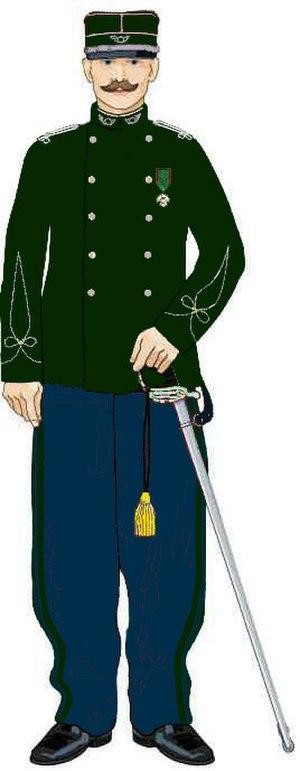
Sous-lieutenant (aspirant) des chasseurs forestiers, garde général stagiaire dans l'Administration des Eaux et Forêts période 1891 à 1909.
Les chasseurs forestiers ont existé entre 1875 et 1924 en tant que troupe d'élite.